Jacobus Buys

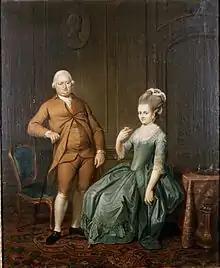
Portrait of industrialist Jan Modderman and his wife, 1777.

Buys was born in Amsterdam the son of a wig-maker. He studied under Cornelis Pronk, Jacob de Wit, and Cornelis Troost, and ultimately became director of the Amsterdam Drawing Academy. He painted portraits, bas-reliefs, and tapestry, designed book-illustrations, and made copies of the works of the best masters of the seventeenth century. Buys became a member of Amsterdam's Guild of St Luke in 1750, and died in 1801.